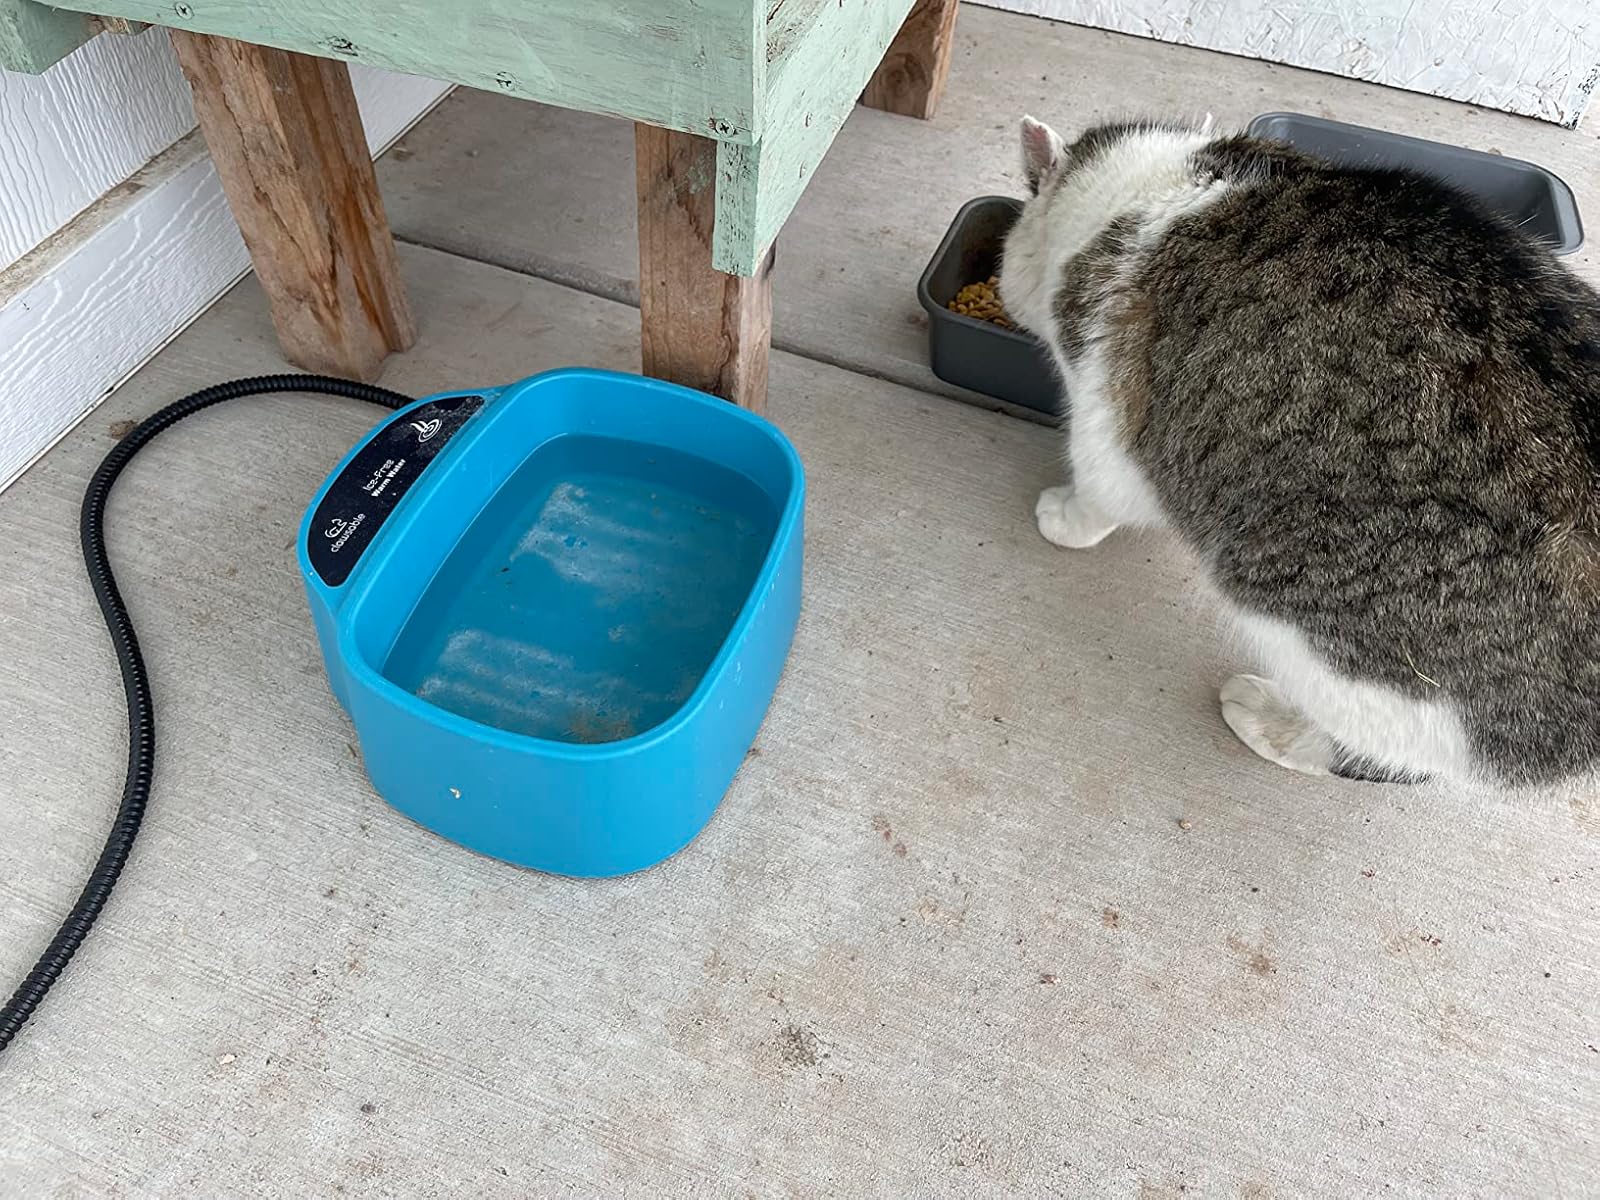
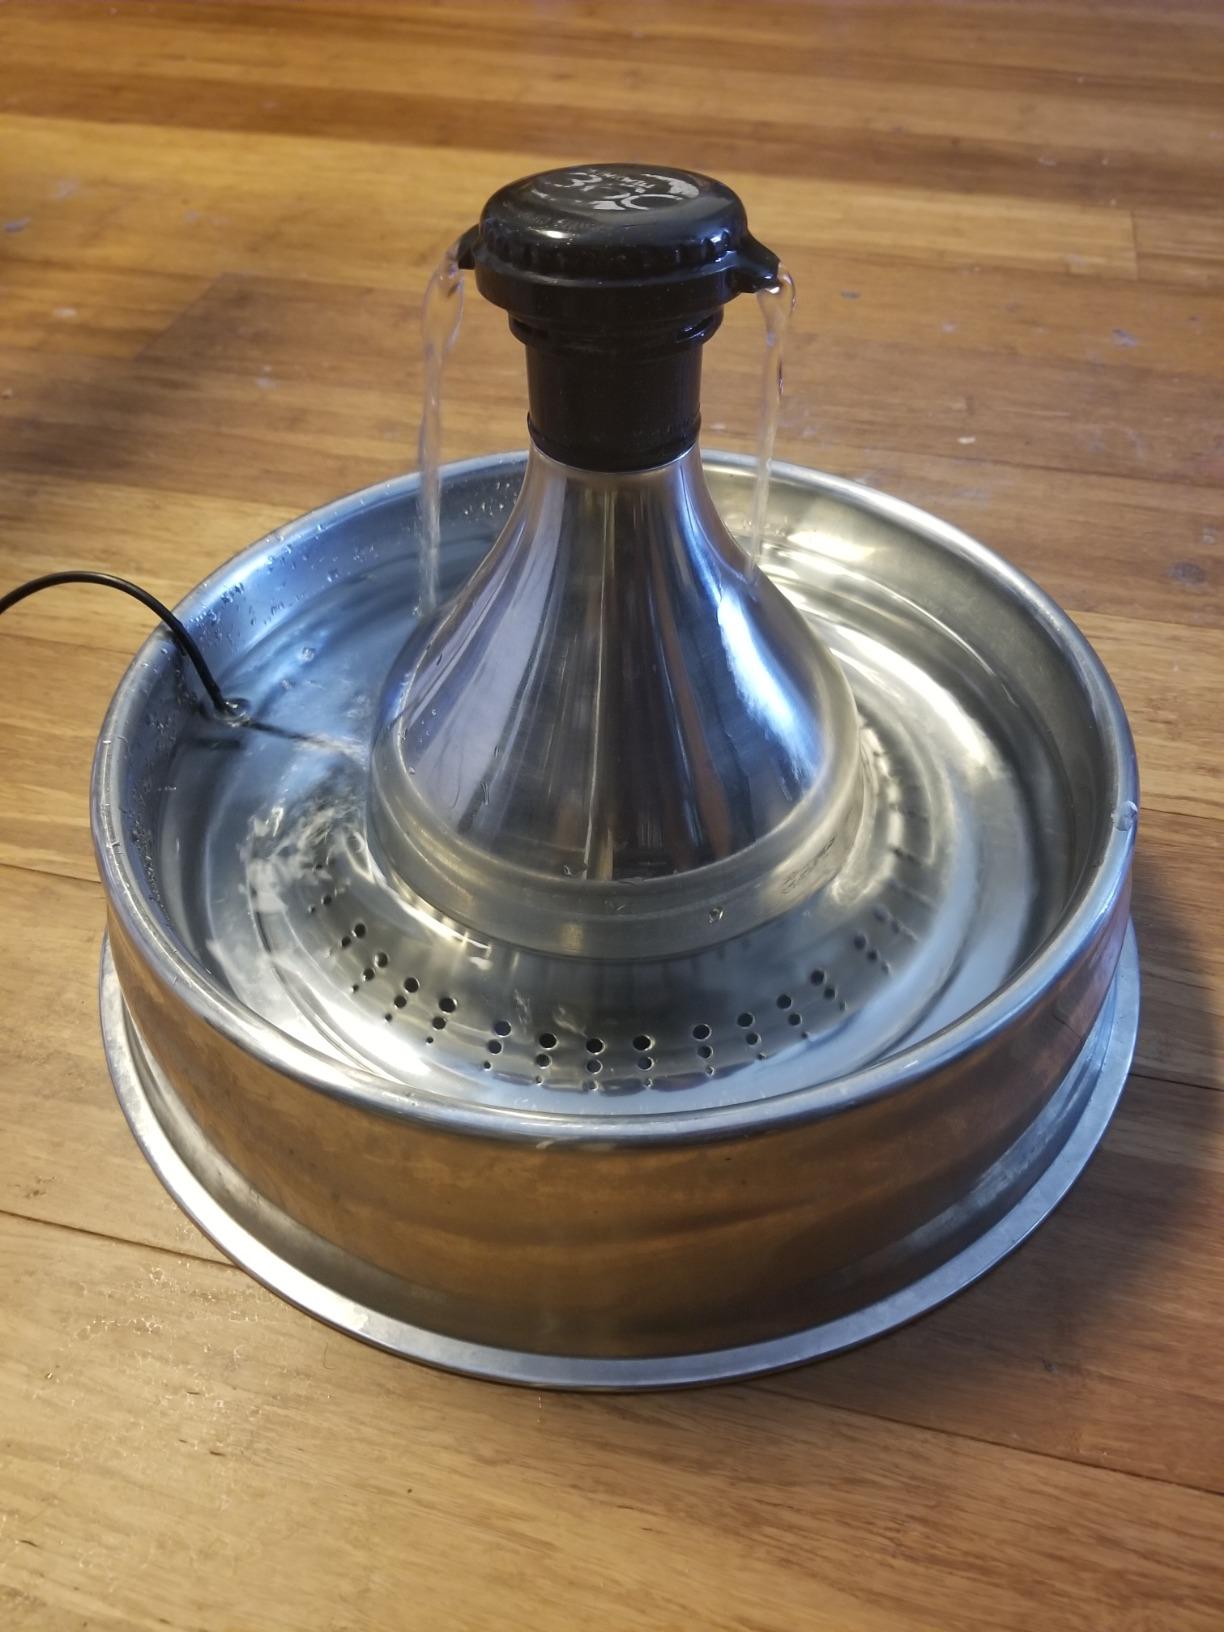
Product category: items_bowl
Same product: no